Eilat

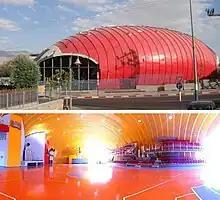
Eilat Sports Center, a $3 million project, was completed in 2013.

Future plans also call for a rail link, sometimes referred to as the Med-Red to decrease travel times substantially from Eilat to Tel Aviv and Jerusalem, via the existing line at Beer Sheba; planning is underway. As of 2021 Dimona railway station is the southernmost passenger train station in Israel.